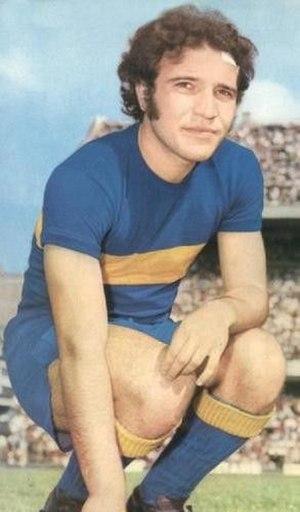
Osvaldo Rubén Potente, né le 16 novembre 1951 à Buenos Aires, est un footballeur international argentin.